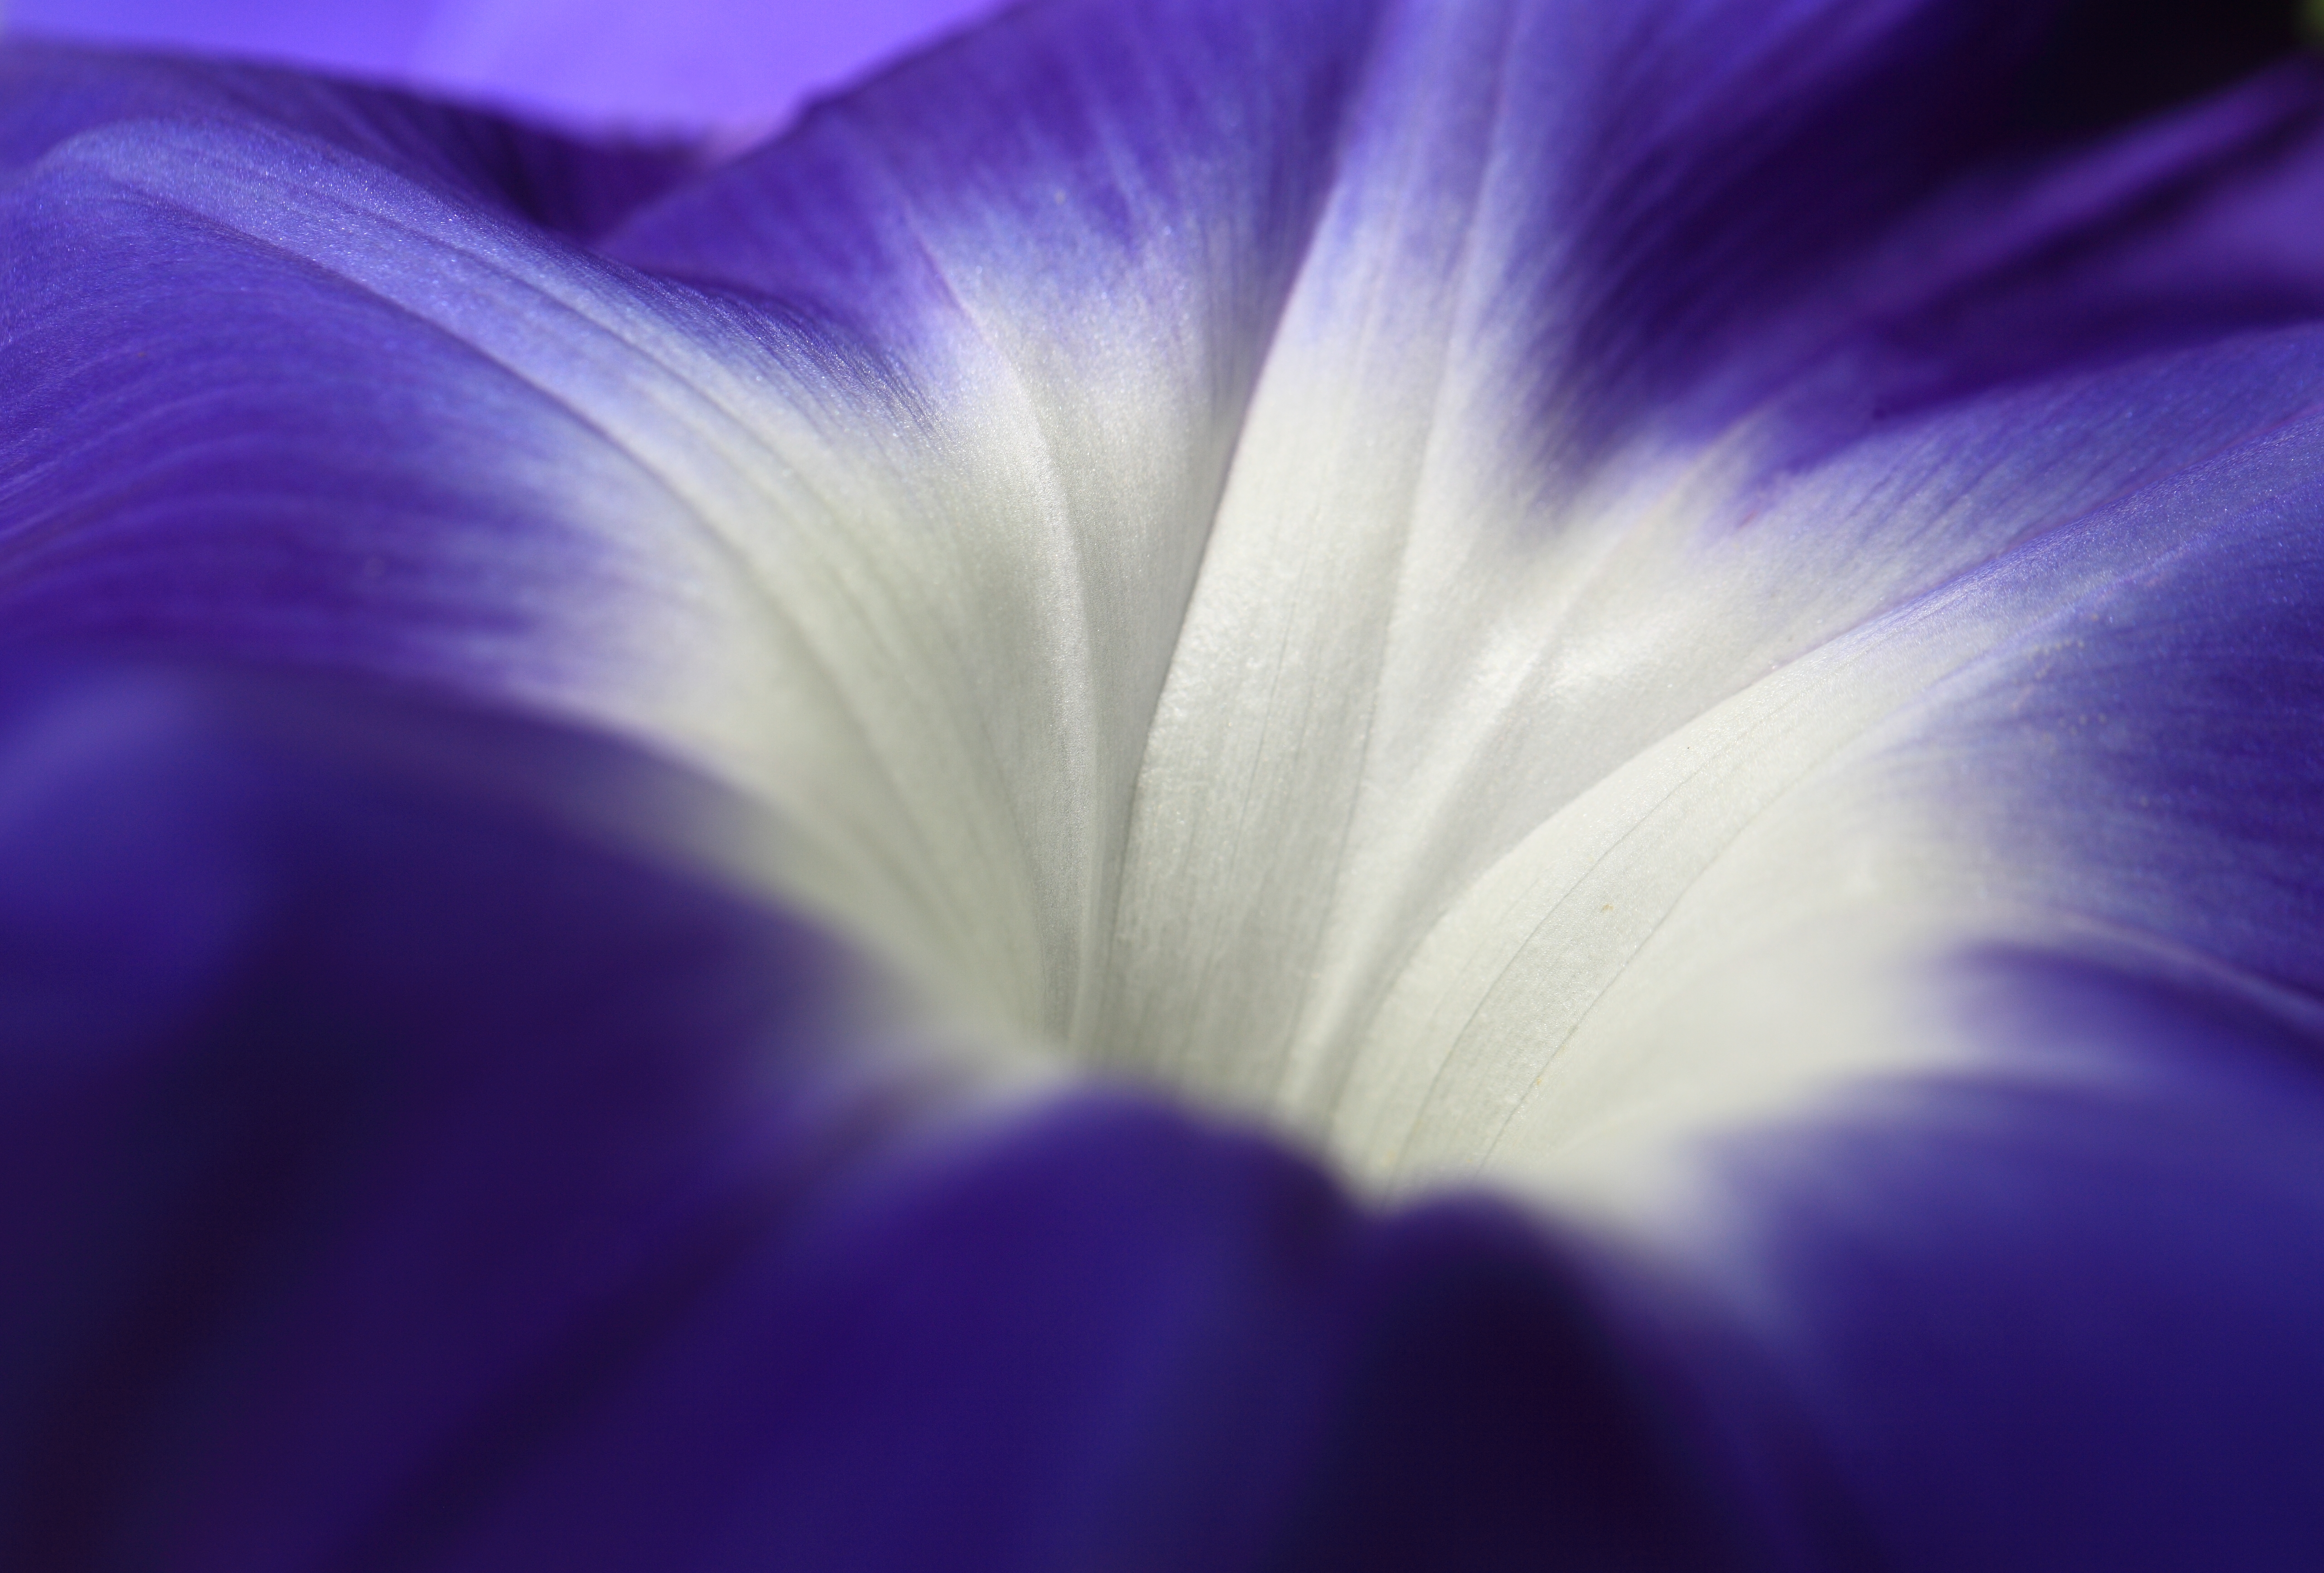
blossom, plant, photography, sunlight, flower, purple, petal, high, blue, flora, close up, iris, eye, 5d, morningglory, sakura, hires, crocus, markii, ipomoea, hi, res, resolution, chiba, macro photography, nil, taxonomy binomial ipomoeanil, flowering plant, land plant